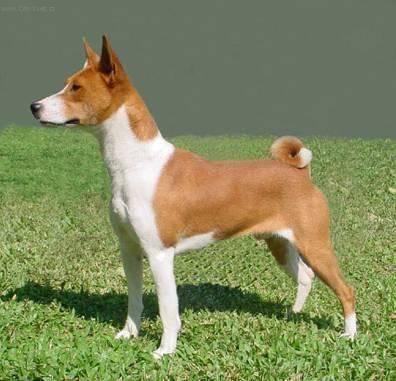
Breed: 243-n000103-basenji